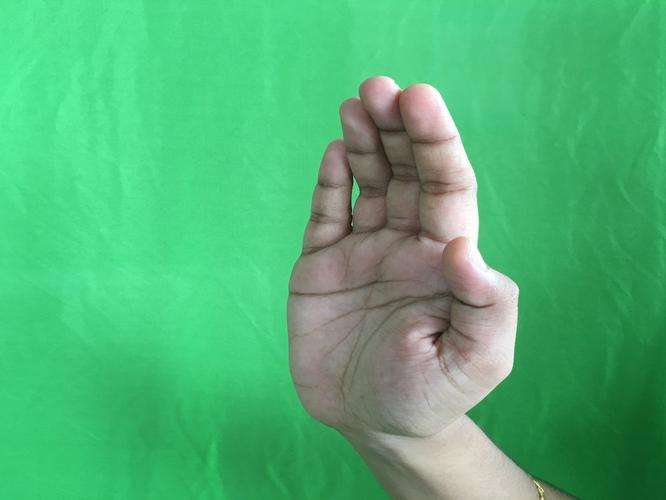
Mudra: Sarpasirsha
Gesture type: single_hand